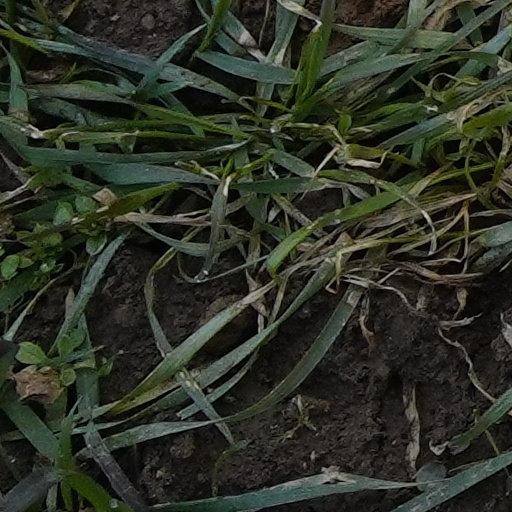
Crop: wheat